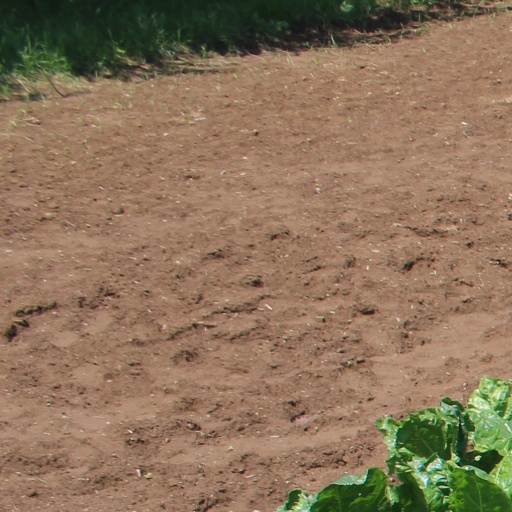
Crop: sugar beet